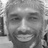
Emotion: happy